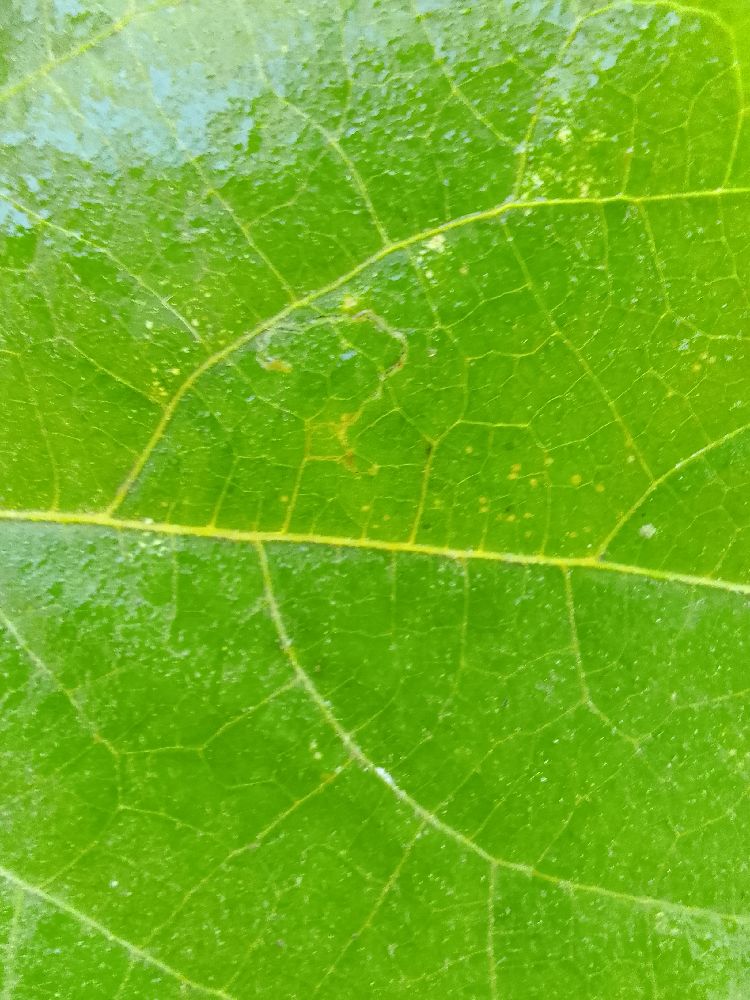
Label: healthy